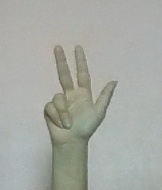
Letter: al